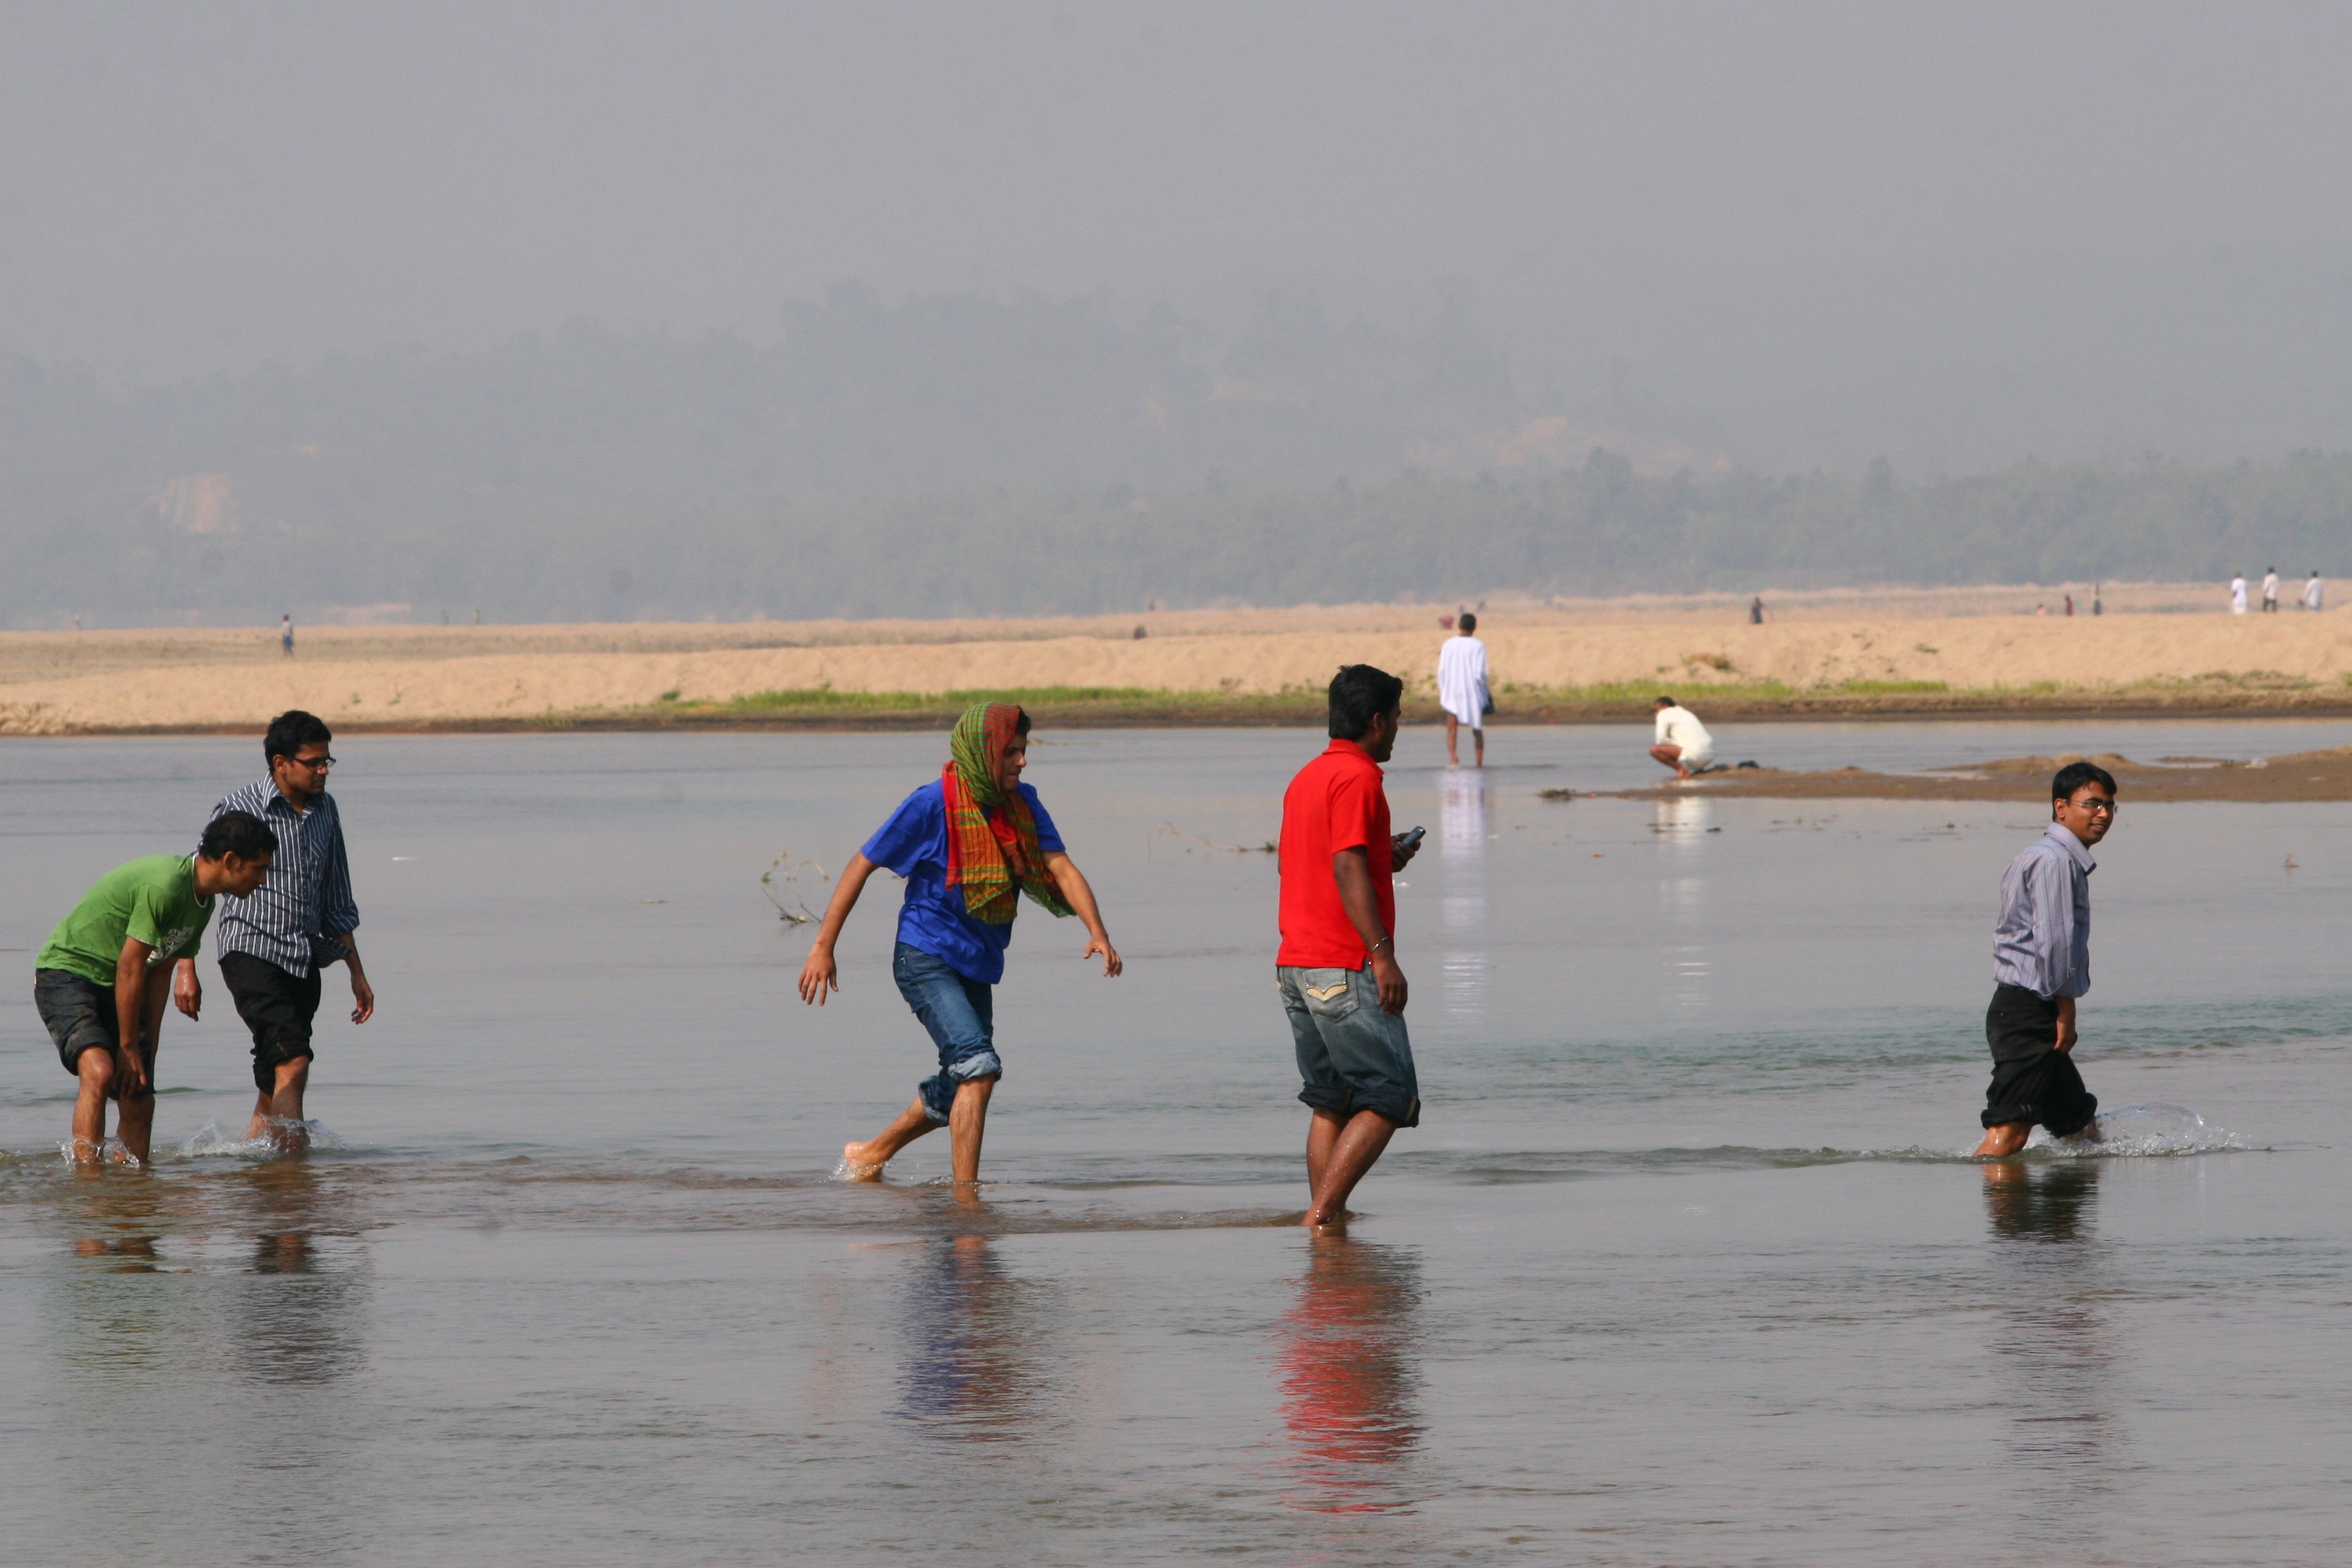
beach, sea, coast, water, nature, outdoor, people, wet, river, vacation, recreation, reflection, wade, outdoors, wading, holidays, tourists, enjoyment, bangladesh, frolic, mudflat, frolicking, bangladesh river